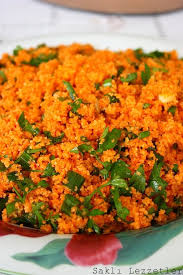
Yemek: kisir